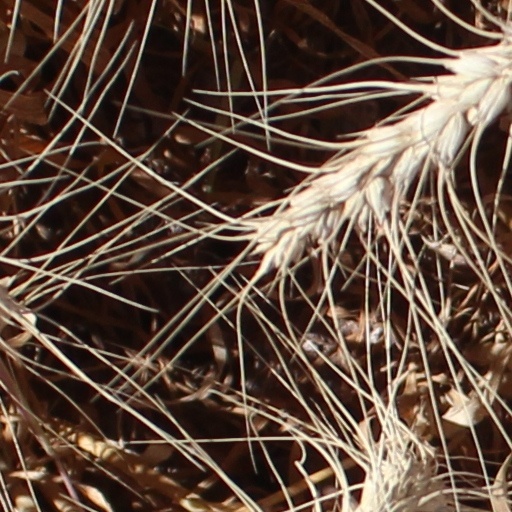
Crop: wheat